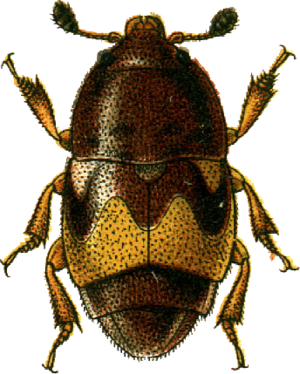
This file has been extracted from another file: Jacobs18.jpg